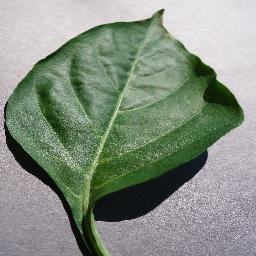
Label: Pepper,_bell___healthy